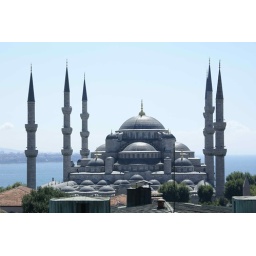
Sultan Ahmed mosque from the window of golden horn hotel..and in the background the posephore strait